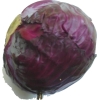
Label: red_cabbage